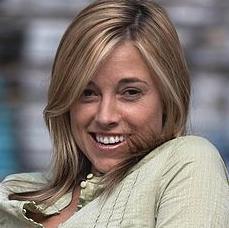
Age: 30